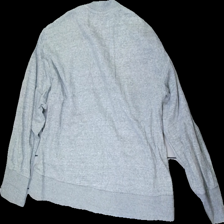
View: back
Type: Sweater
Category: Ladies
Brand: Not in the list
Brand text on label: Kay/day
Colors: Grey
Material: 73% Cotton 27% Polyester
Cut: Regular, C-collar
Price range: 50-100
Recommended usage: Reuse
Description: Grey crewneck